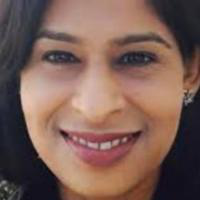
Age group: age 31-40